Air Canada

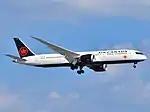
An Air Canada Boeing 787-9

Air Canada is the flag carrier and the largest airline of Canada, by size and passengers carried. Air Canada is headquartered in the borough of Saint-Laurent in the city of Montreal. The airline, founded in 1937, provides scheduled and charter air transport for passengers and cargo to 222 destinations worldwide. It operates major hubs at Montréal–Trudeau, Toronto–Pearson and Vancouver. Air Canada is a founding member of the Star Alliance.